Last Stop (1935 film)

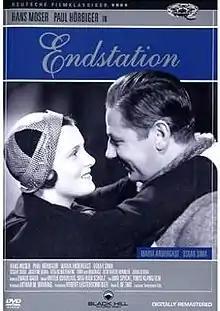
DVD cover

Last Stop is a 1935 German romantic comedy film directed by E. W. Emo and starring Paul Hörbiger, Hans Moser, and Josefine Dora. It was filmed and set in Vienna.